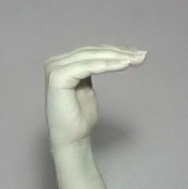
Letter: haa